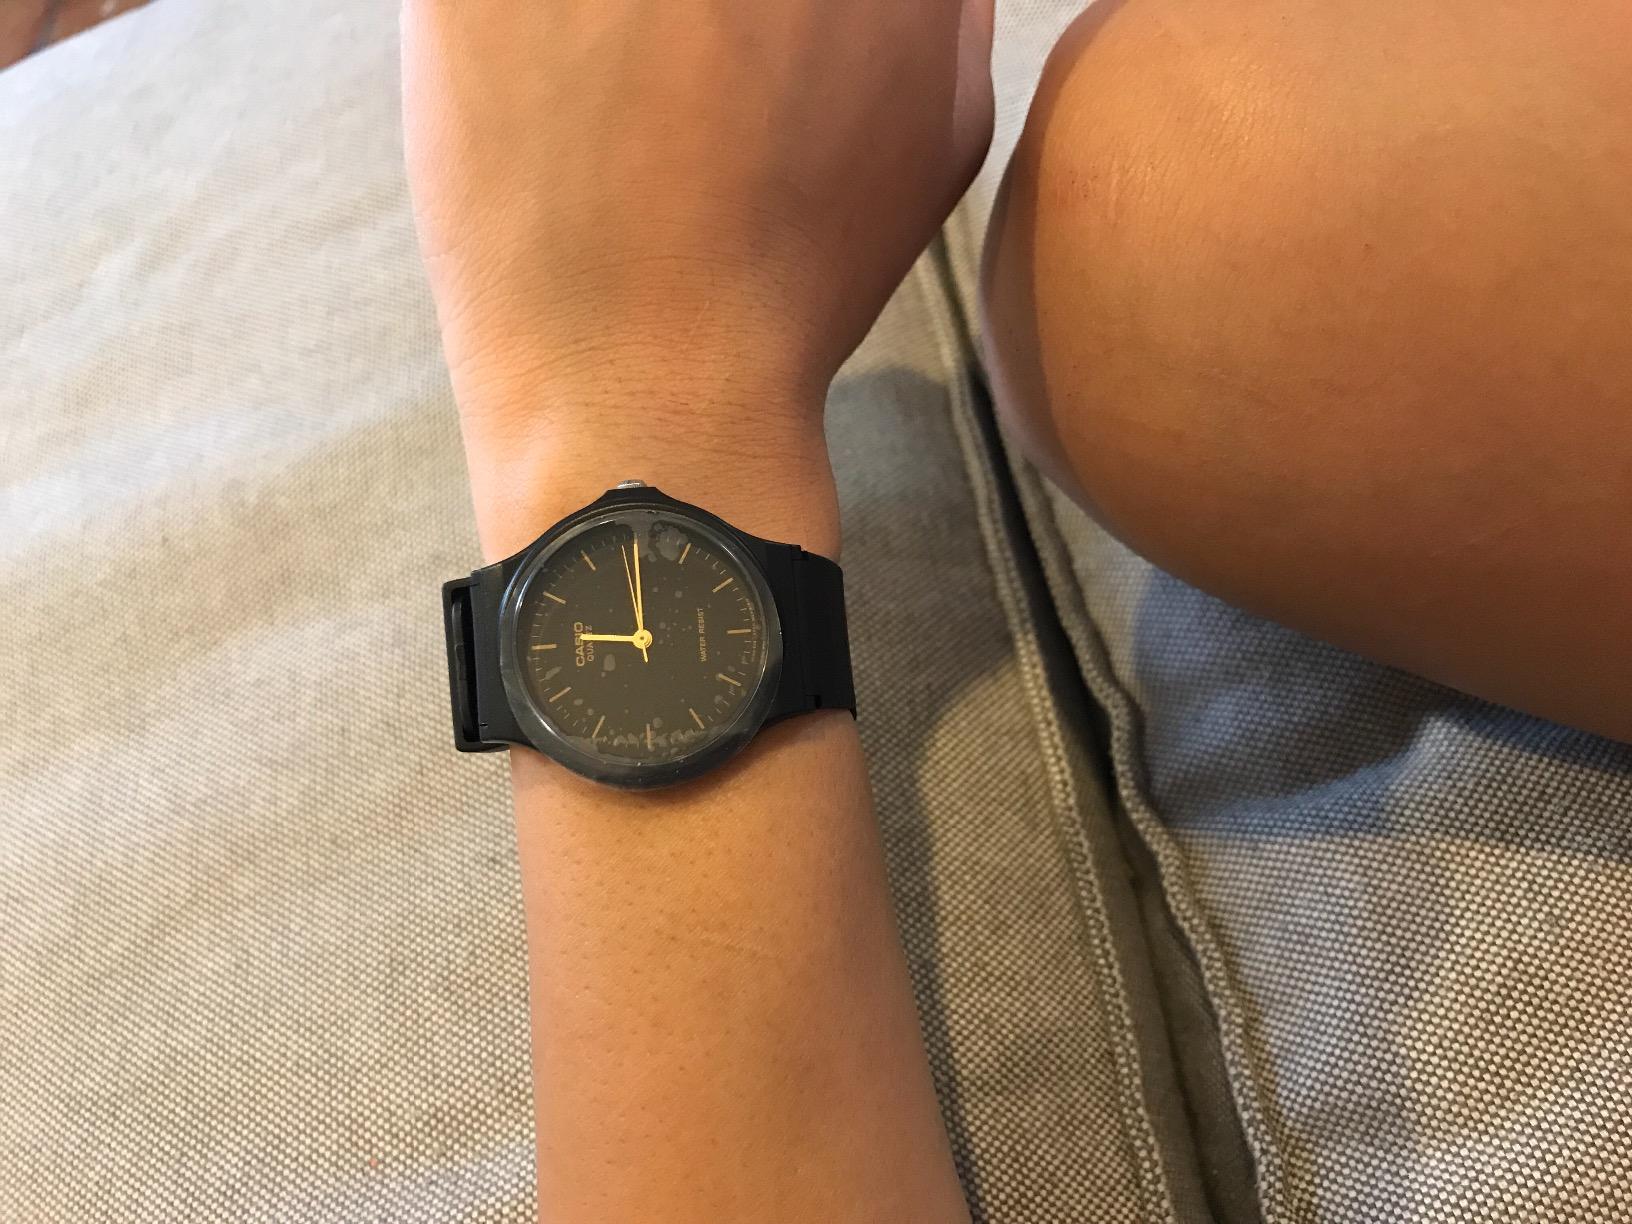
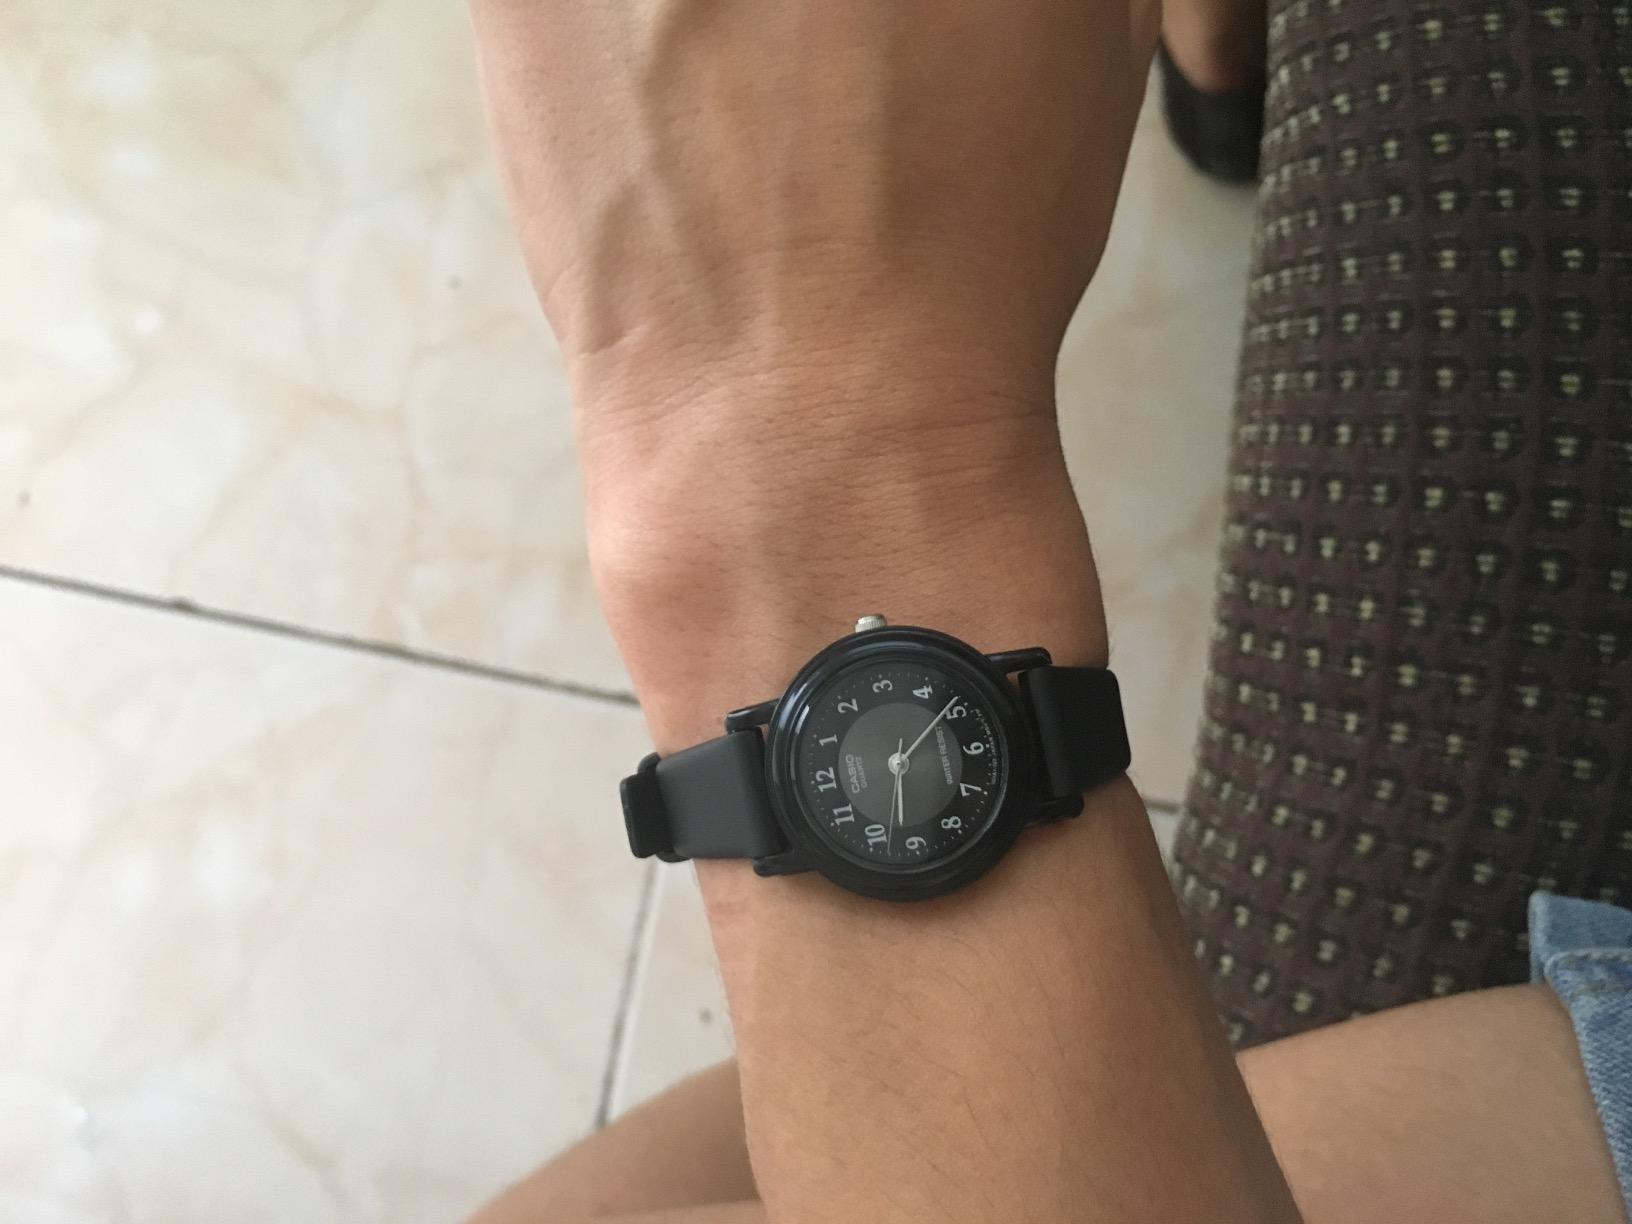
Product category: accessories_watch
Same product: no